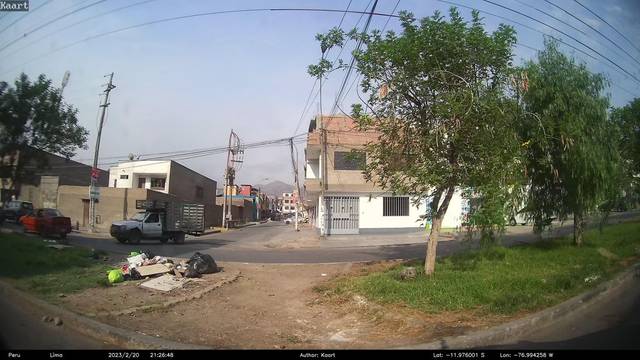
Region: Peru
Coordinates: -11.976, -76.994